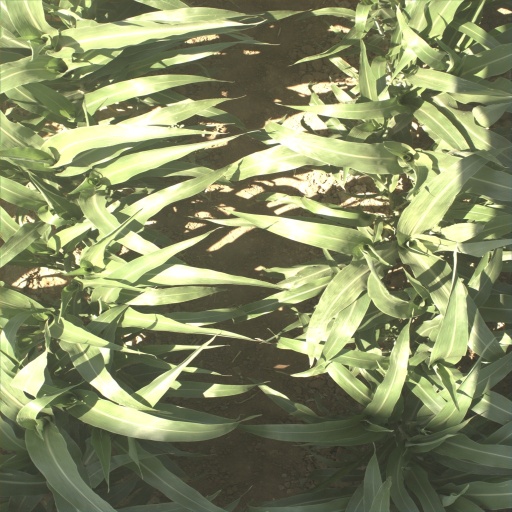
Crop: sorghum